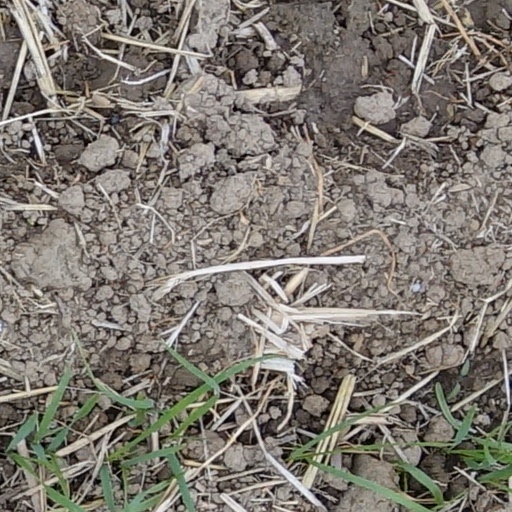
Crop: wheat